St Mary's College, Oscott

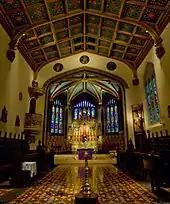
College chapel, designed by A. W. N. Pugin

Oscott College admits students for the priesthood from various dioceses of England and Wales, as well as some students from overseas. The first three years of the academic programme are validated by the University of Birmingham as a BA in Fundamental Catholic Theology. Those who complete the six-year programme, also obtain a Bachelor of Sacred Theology (STB) through affiliation with the Katholieke Universiteit Leuven.